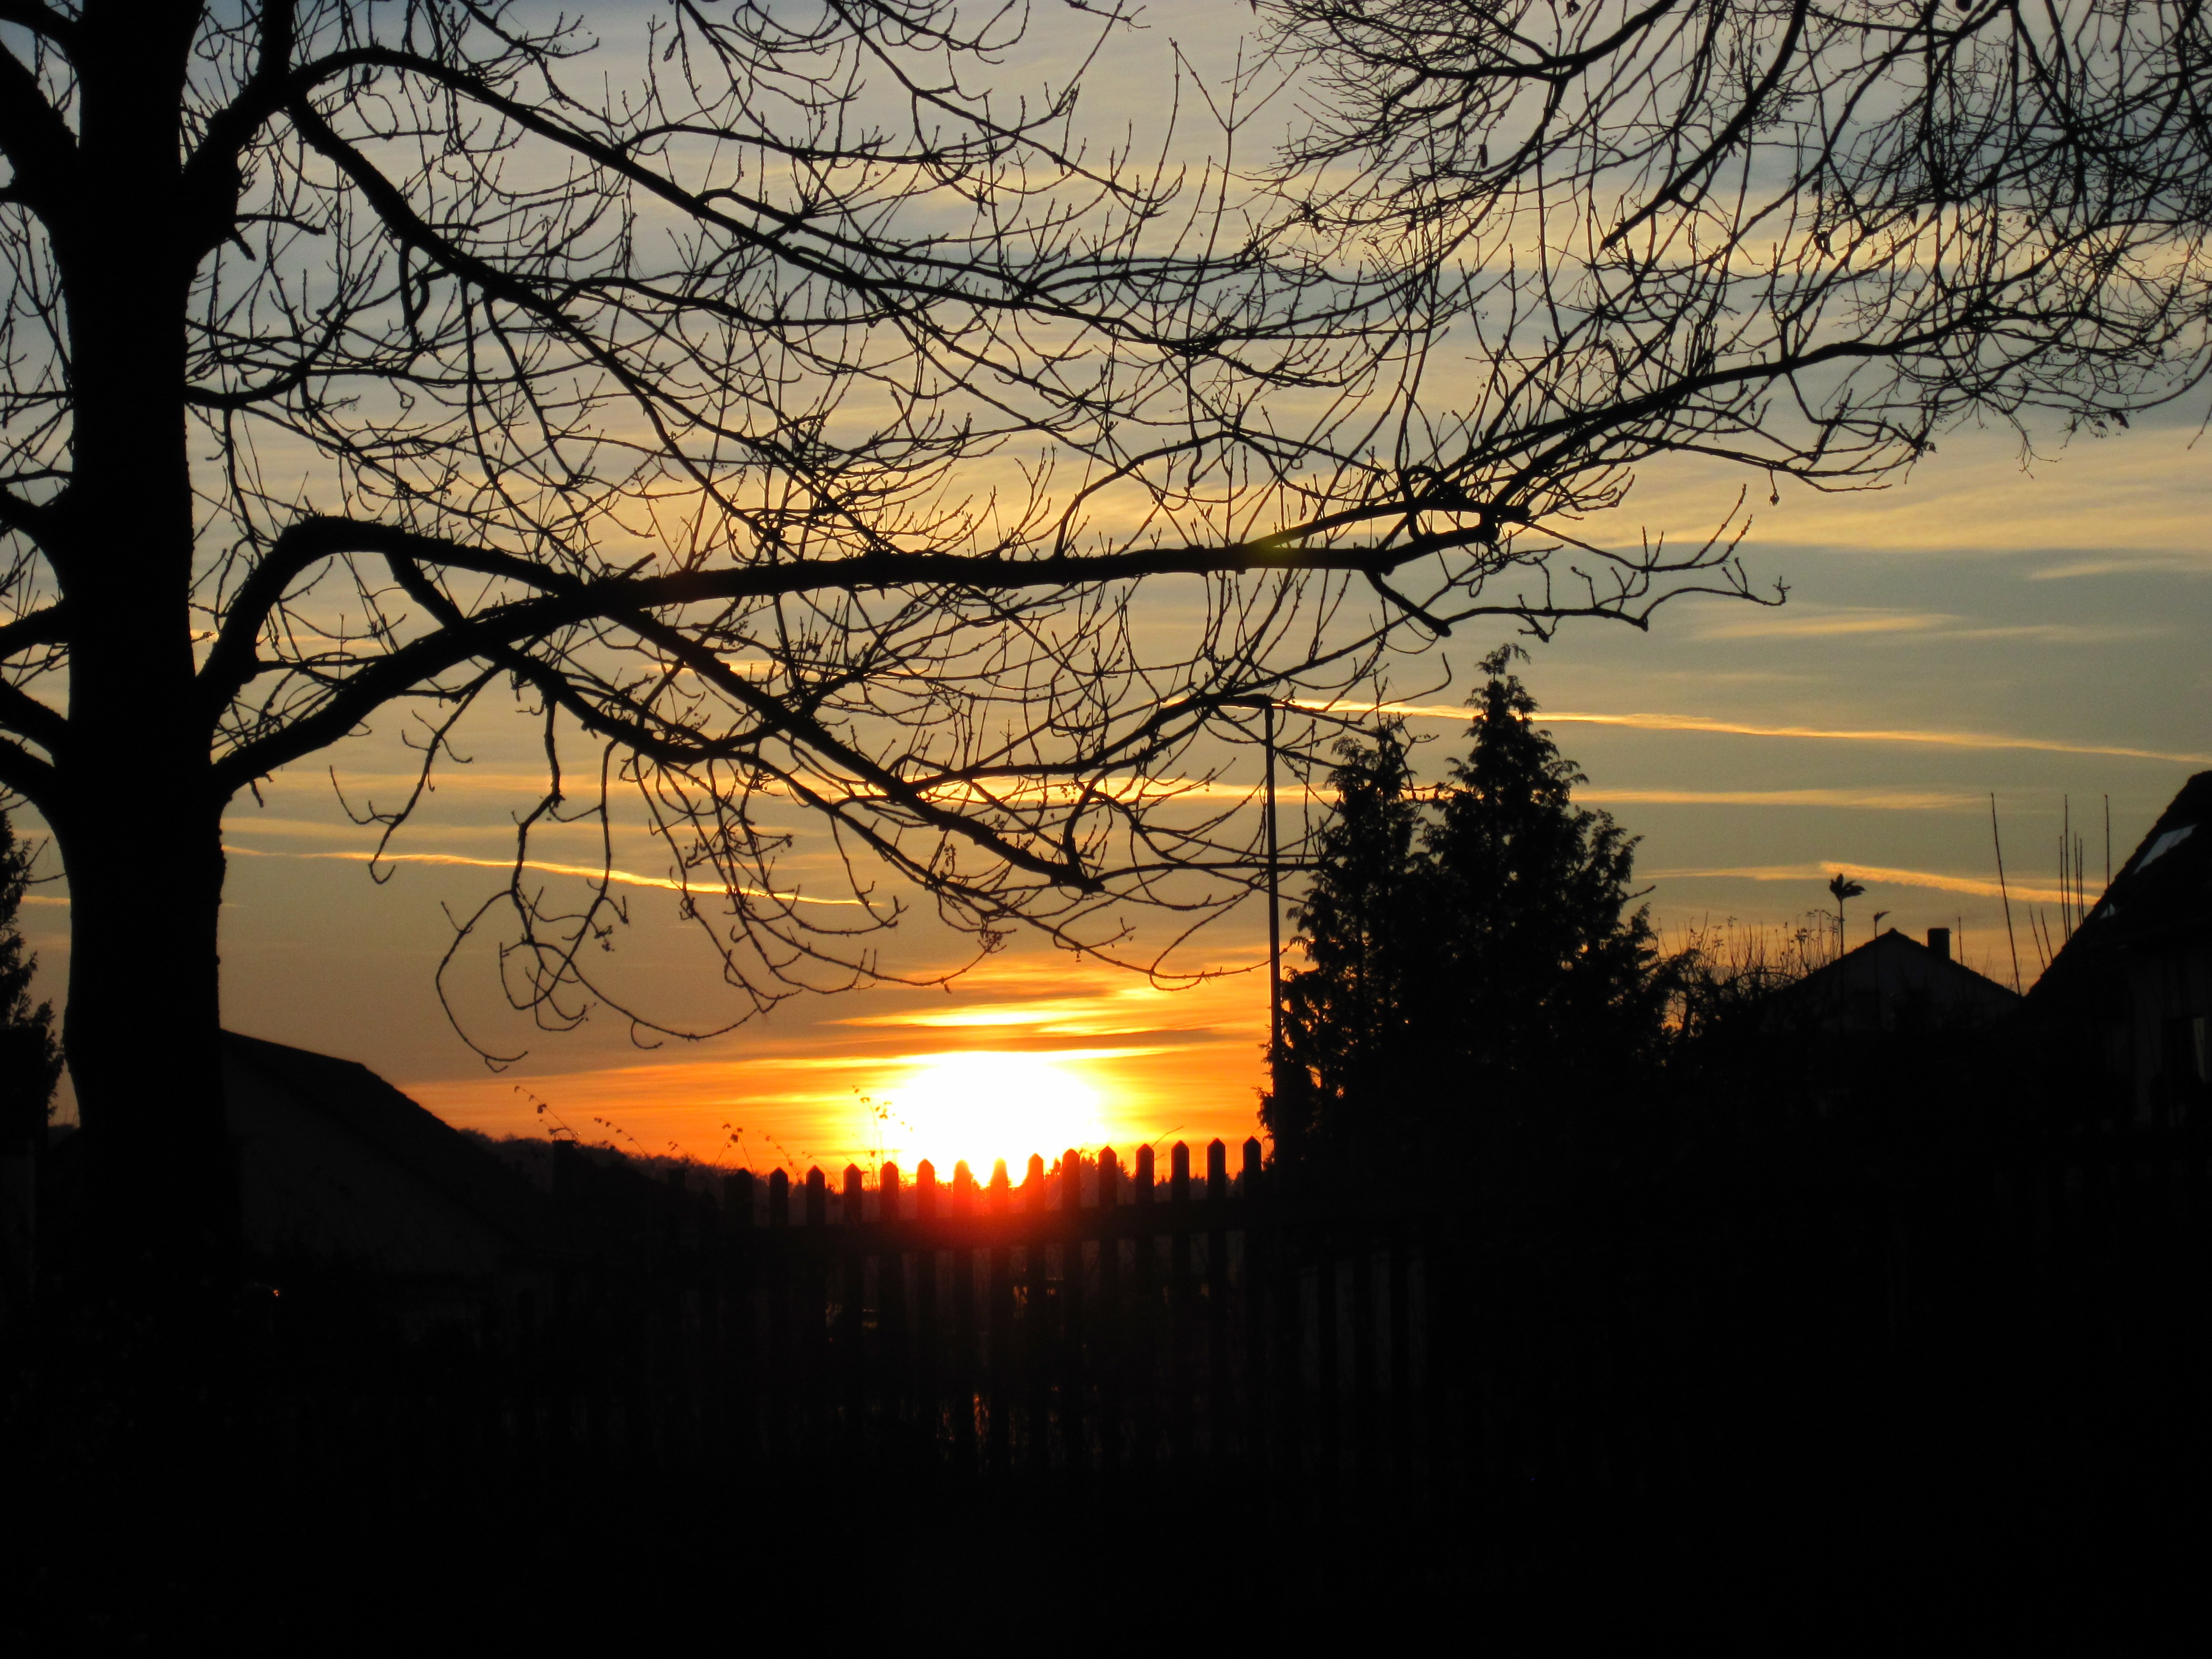
tree, nature, branch, silhouette, fence, sky, sun, sunrise, sunset, sunlight, morning, dawn, dusk, evening, twilight, clouds, abendstimmung, afterglow, atmospheric phenomenon, woody plant